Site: saxony
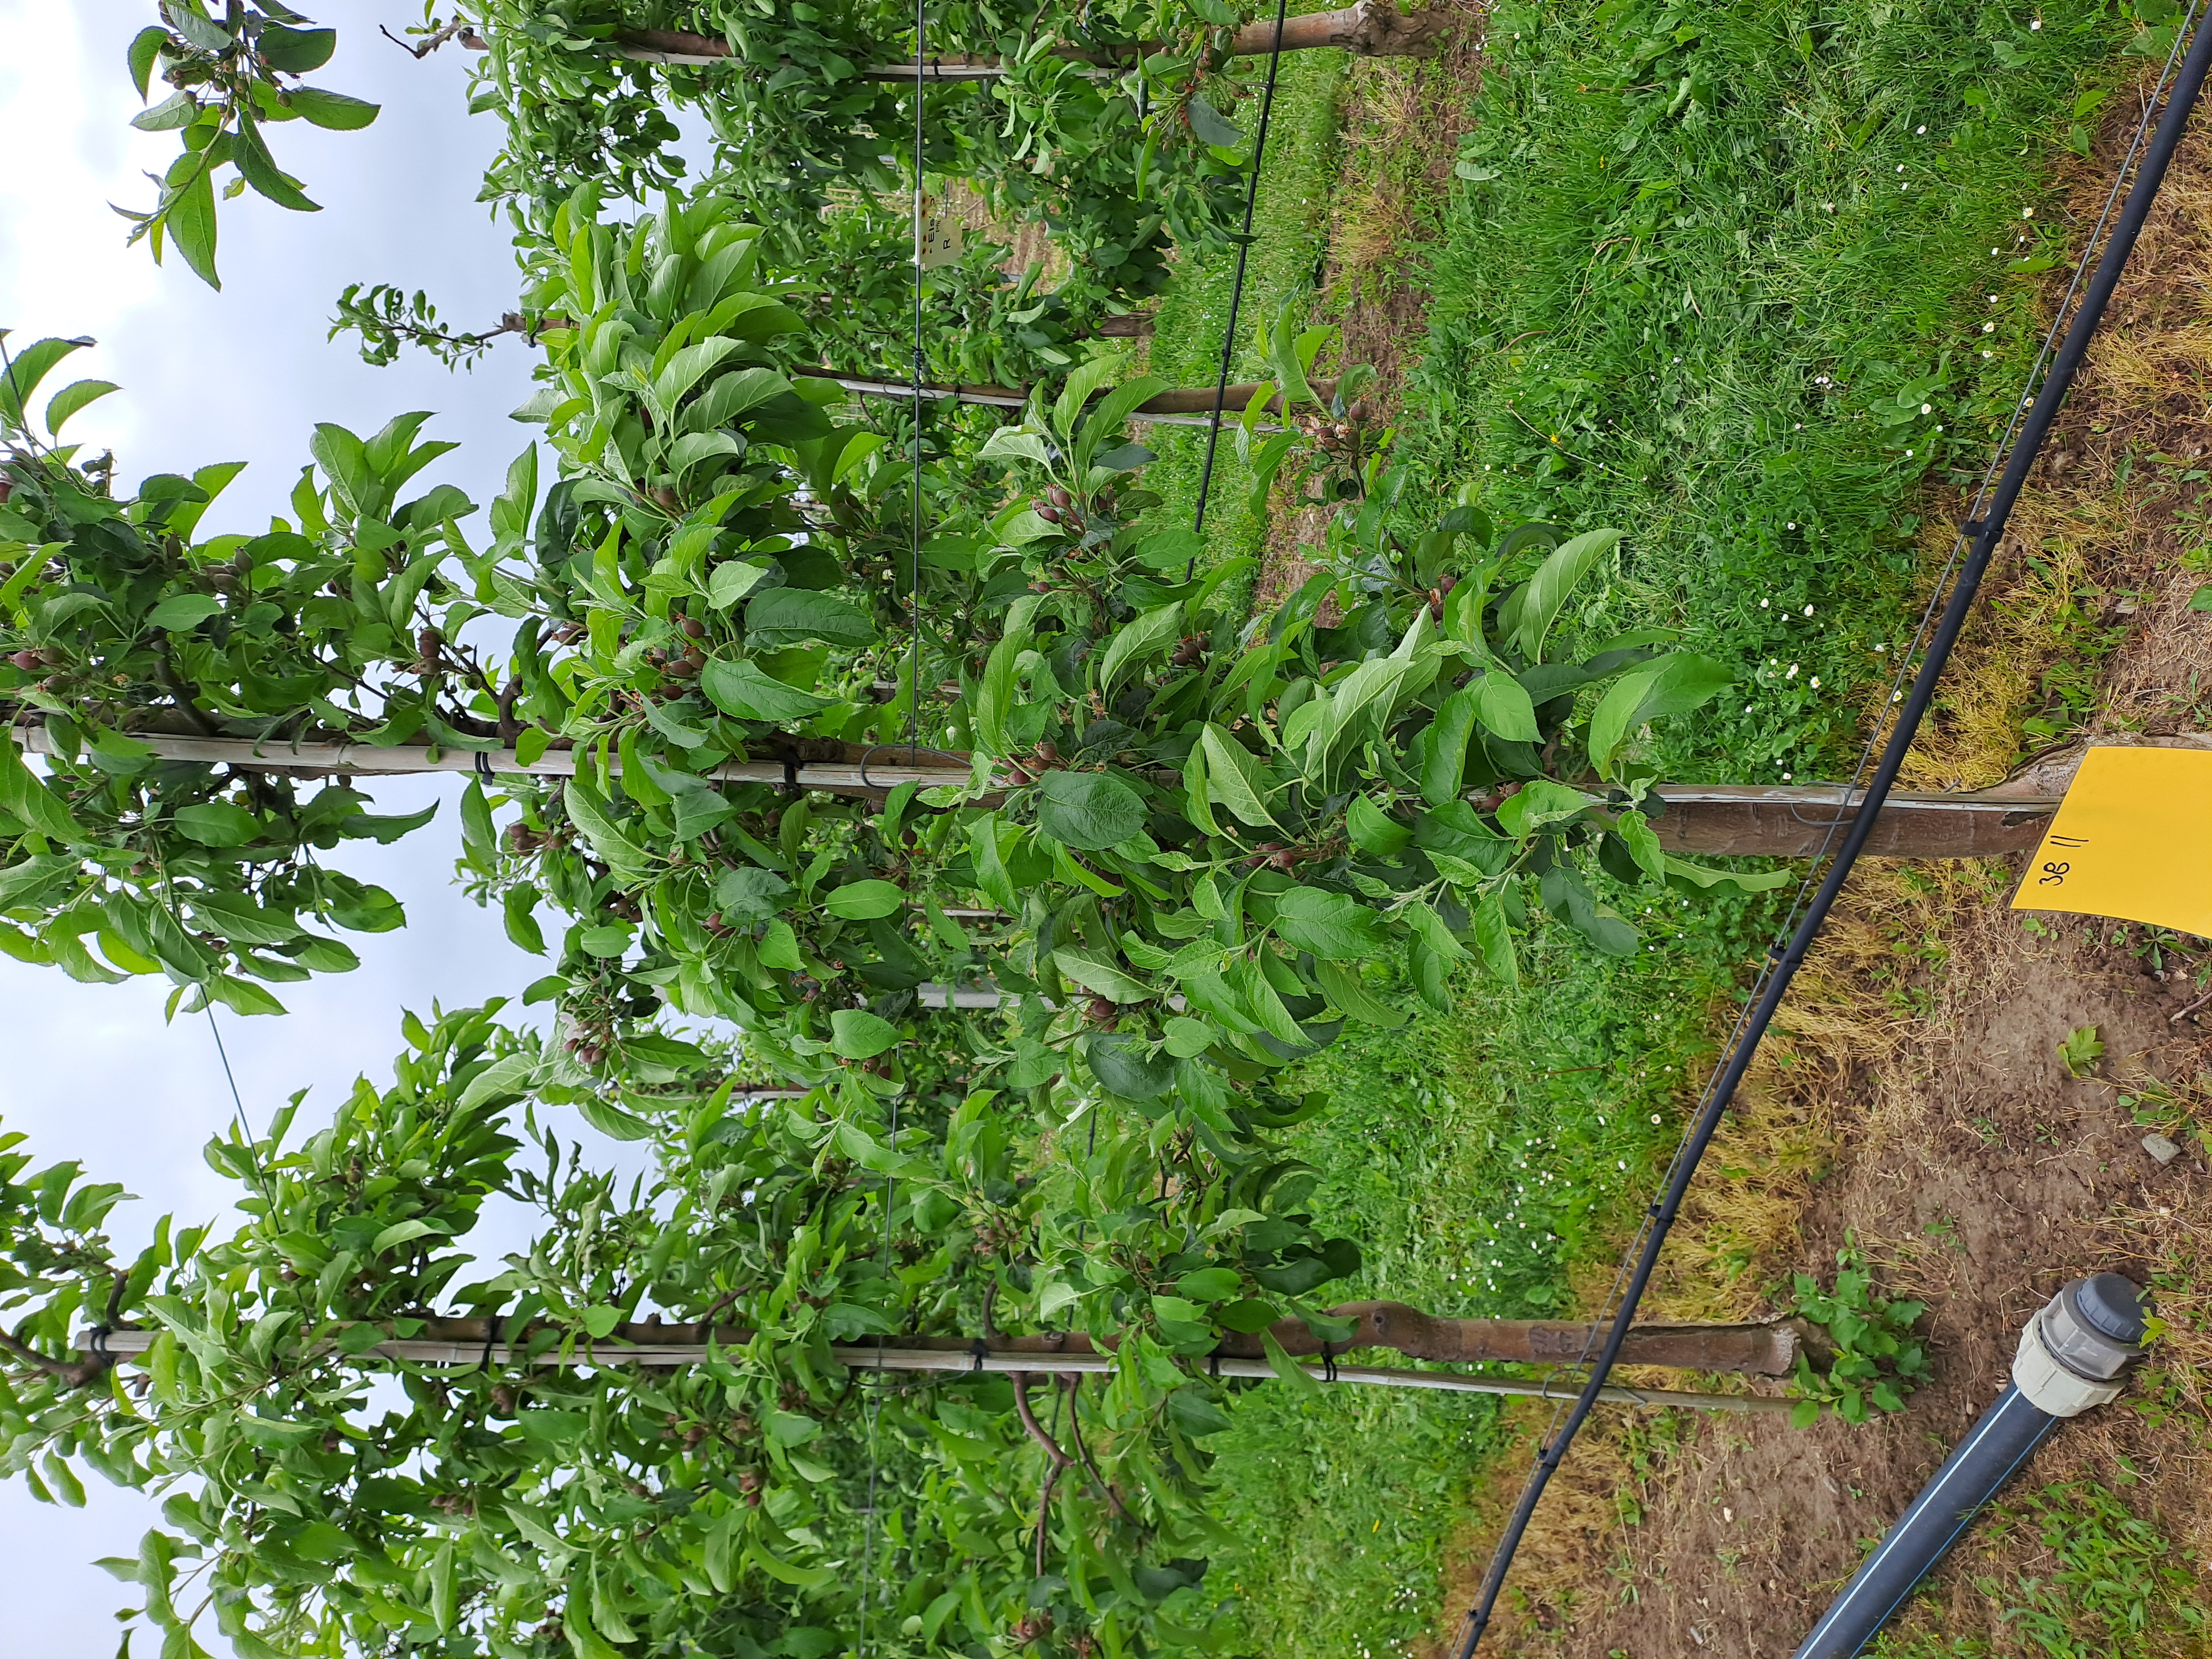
Growth stage (BBCH 71/72): Development of fruit